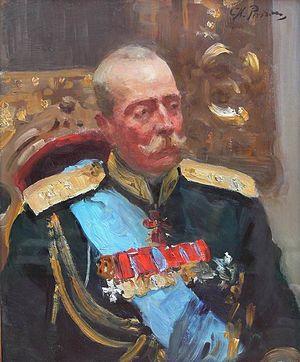
Session protocolaire du Conseil d’État, de son titre complet Session solennelle du Conseil d'État du 7 mai 1901 pour le jour du jubilé des cent ans depuis son institution est un tableau d'Ilia Répine.